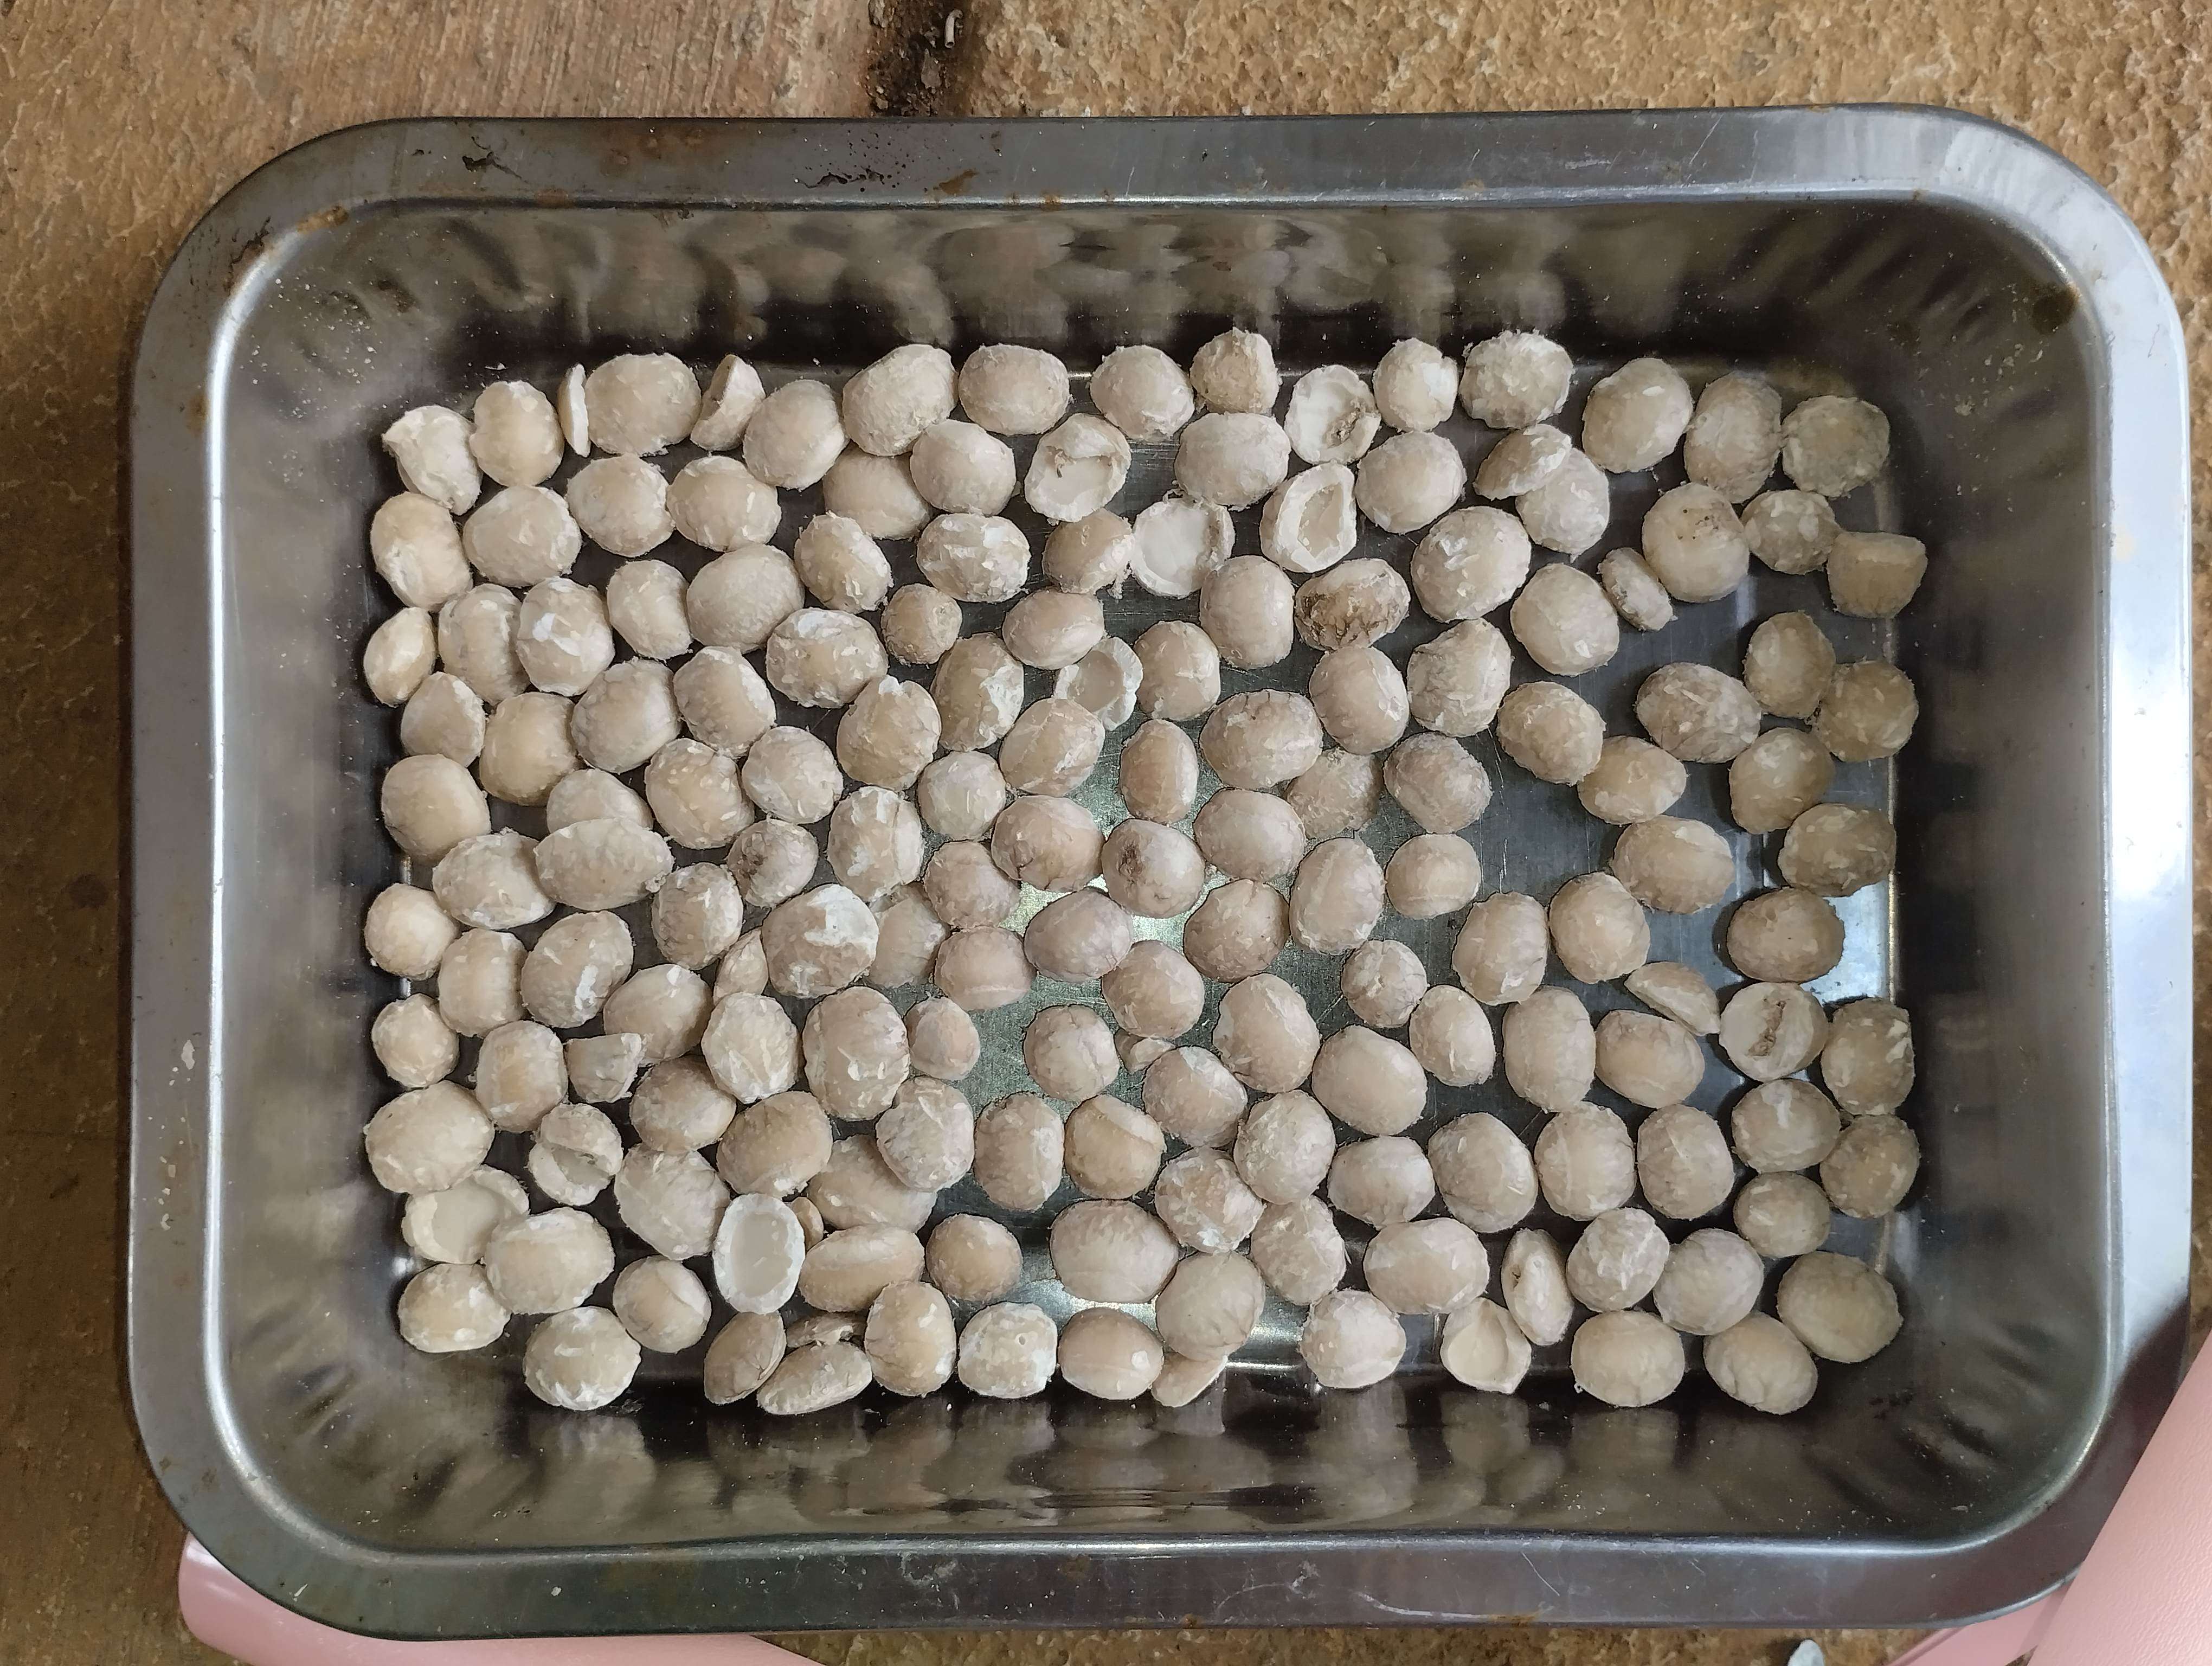
Label: bagus (good seed)